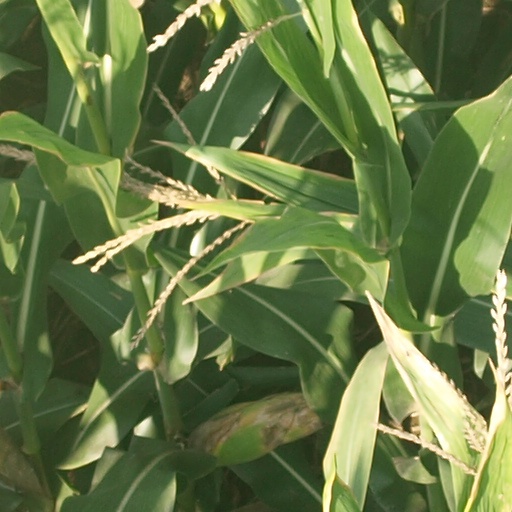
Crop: maize; corn